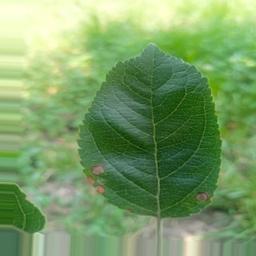
Label: Alternaria